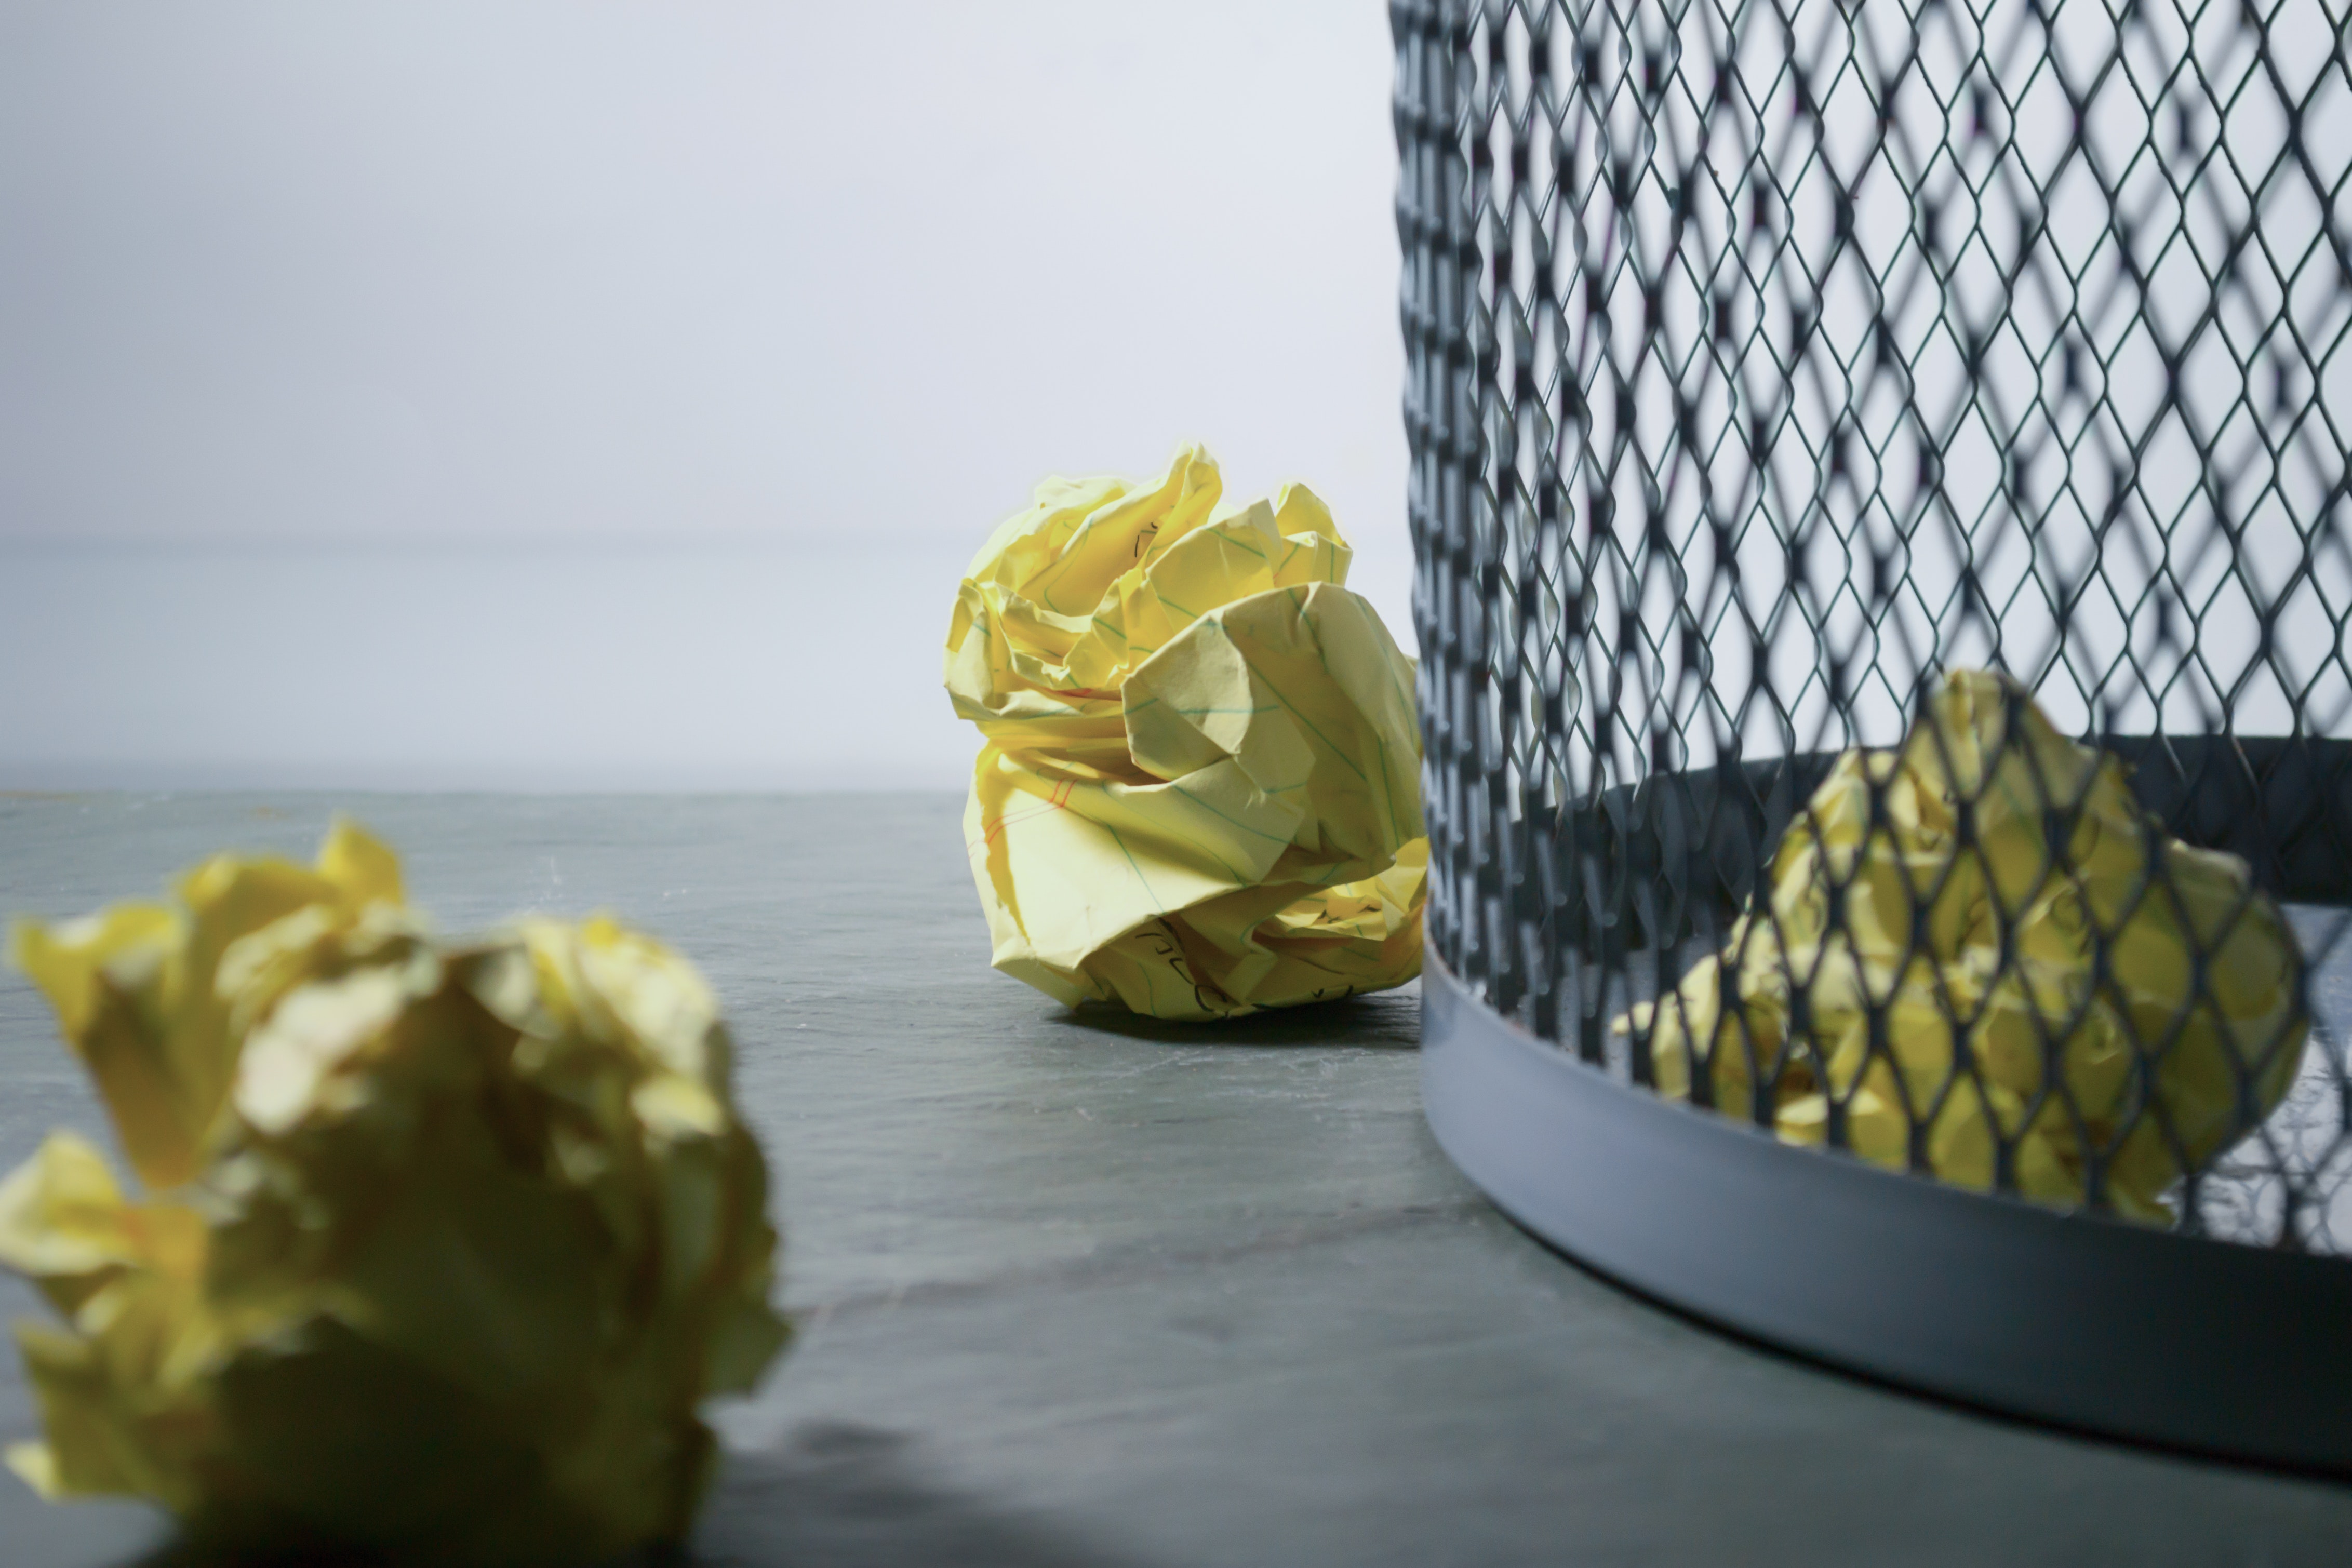
yellow